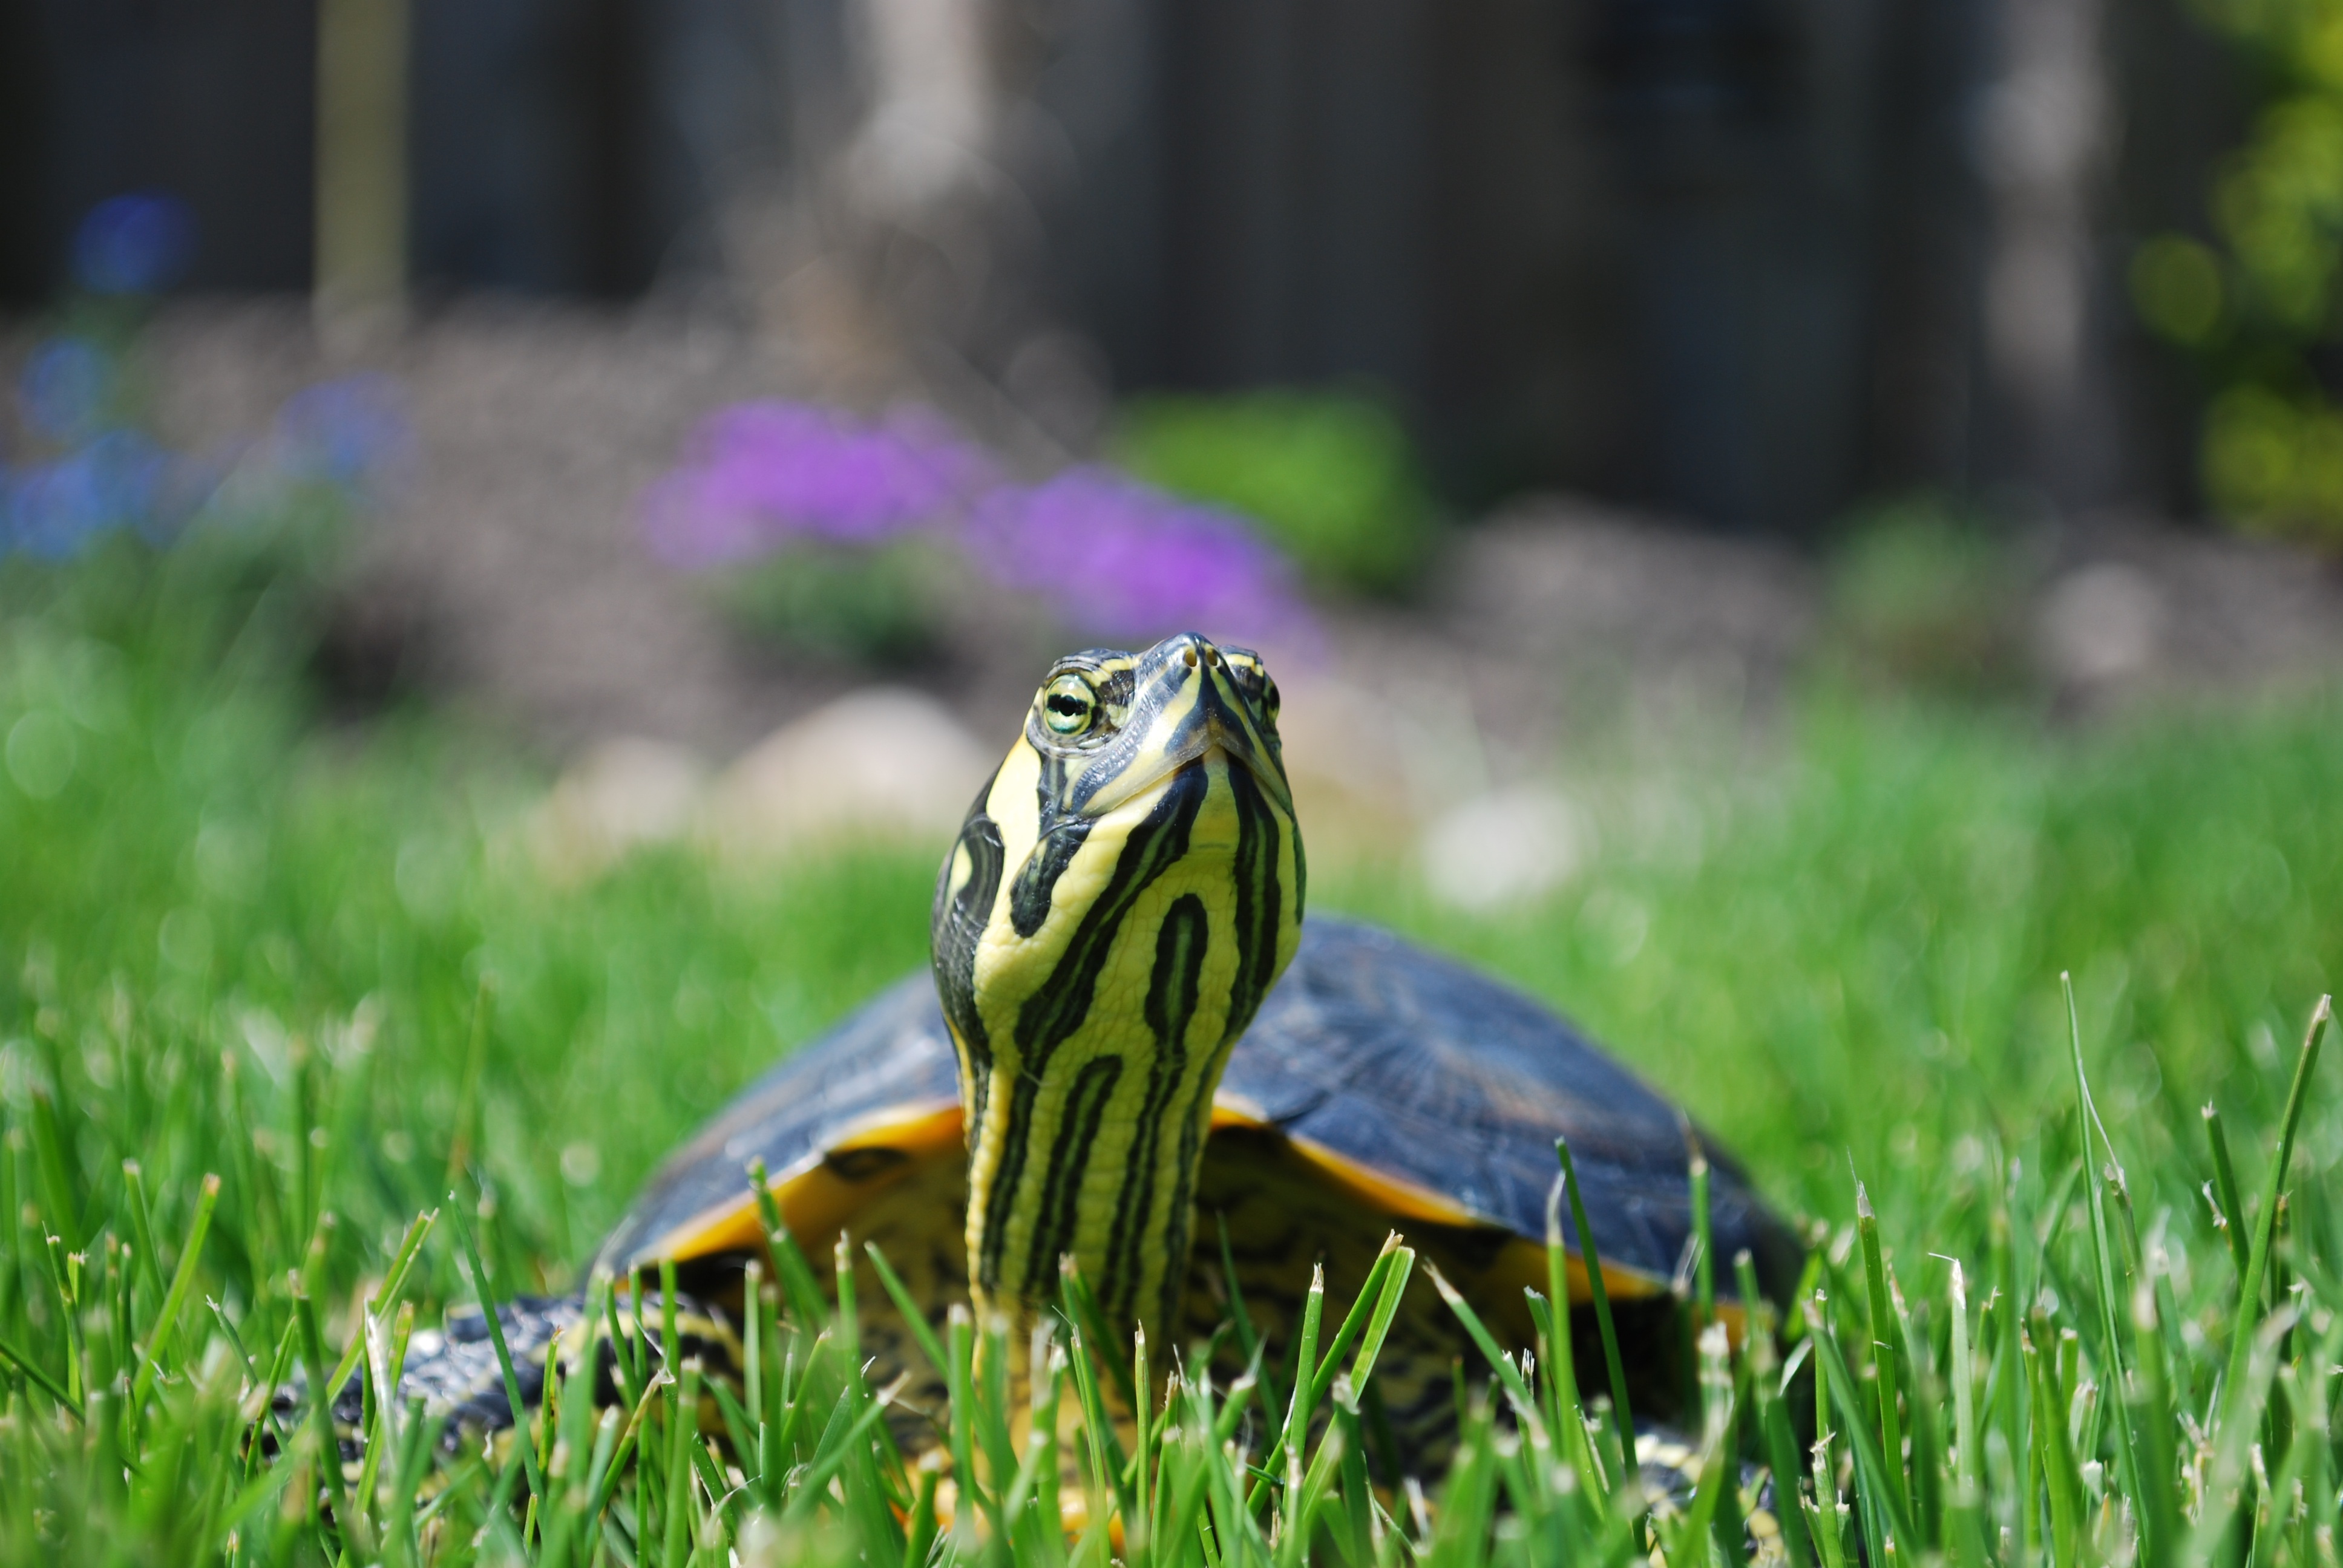
nature, grass, lawn, meadow, animal, wildlife, pet, green, turtle, reptile, fauna, shell, vertebrate, reptilia, trachemys scripta